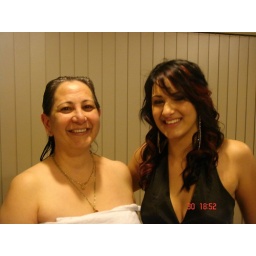
freya ready for her ball and mum in her towel